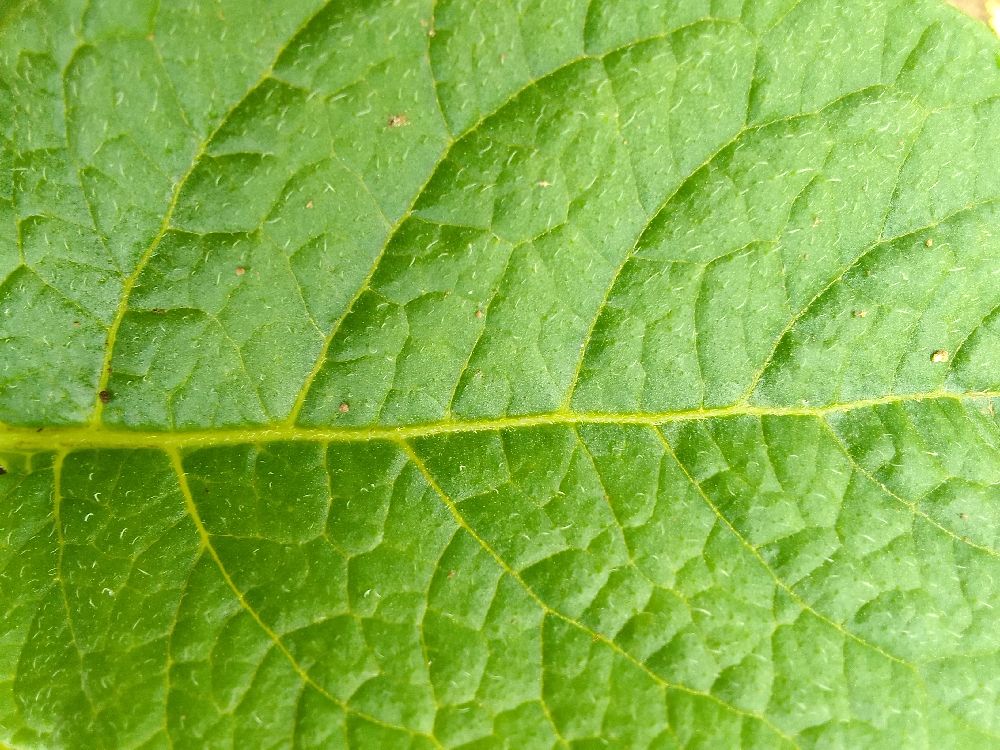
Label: Healthy